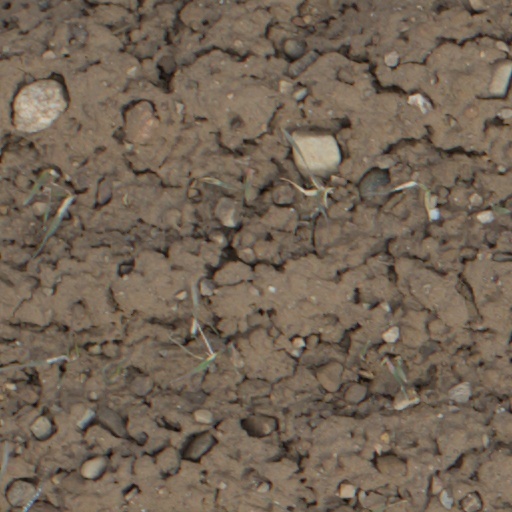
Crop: wheat